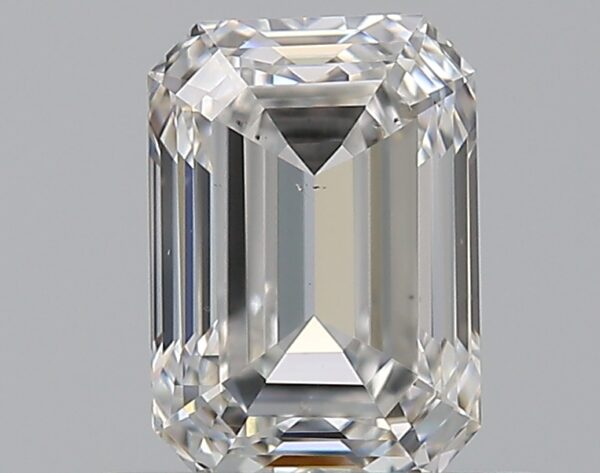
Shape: emerald
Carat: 0.7
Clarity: VS2
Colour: F
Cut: EX
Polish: EX
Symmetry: GD
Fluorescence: N
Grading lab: GIA
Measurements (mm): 5.88 x 4.15 x 2.84